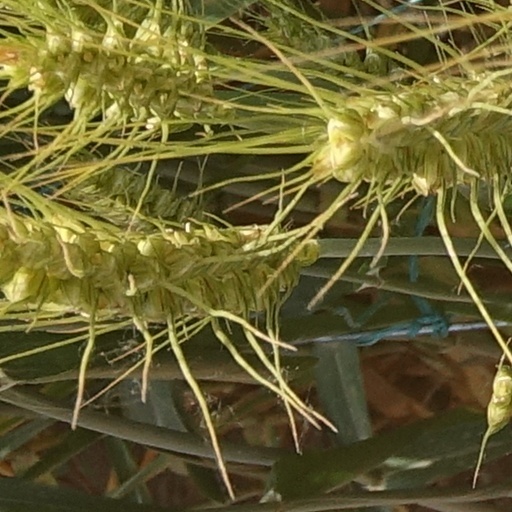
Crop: wheat